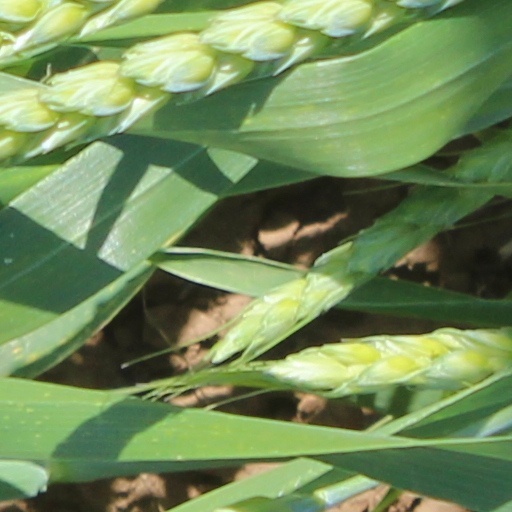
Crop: wheat